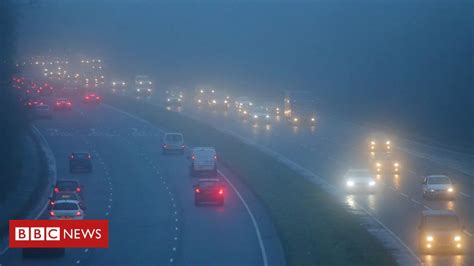
Weather: foggy or hazy